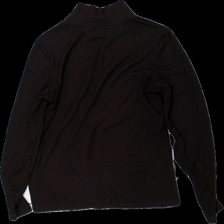
View: back
Type: Sweater
Category: Ladies
Brand: Not in the list
Brand text on label: Åhlens
Colors: Purple
Material: 62% cotton, 38% cotton
Cut: Regular, Turtle neck
Size: L
Season: All
Damage: pilling armpit
Damage location: top left
Damage 2: pilling armpit
Damage 2 location: top right
Price range: 50-100
Recommended usage: Export